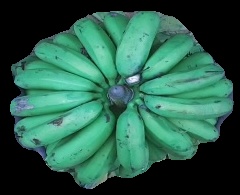
Variety: pachbale
Grade: grade2